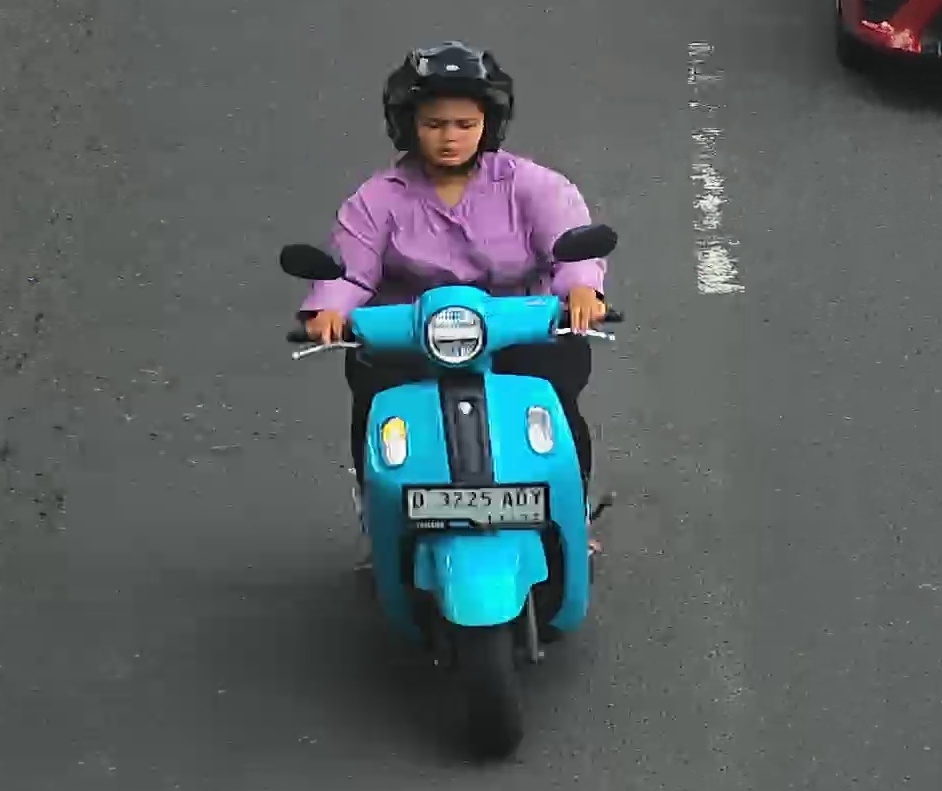
person-with-helmet: 1
person-without-helmet: 0